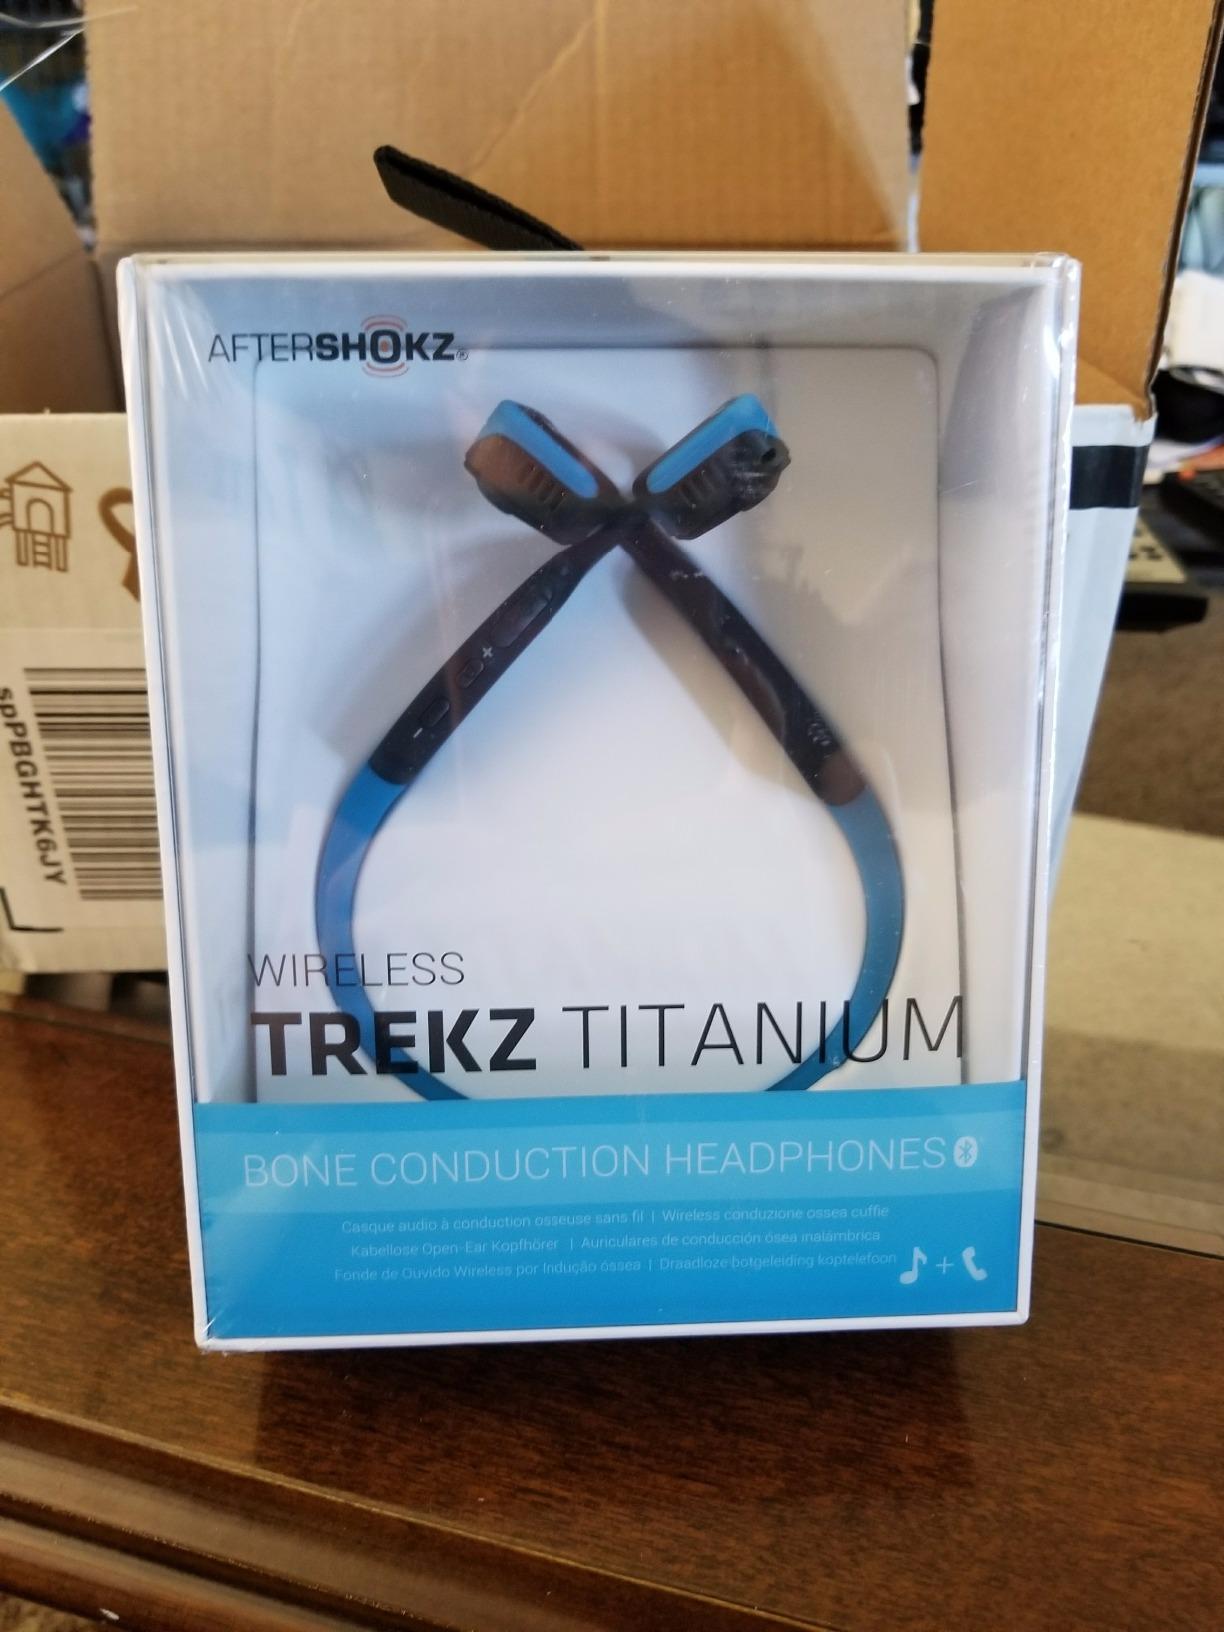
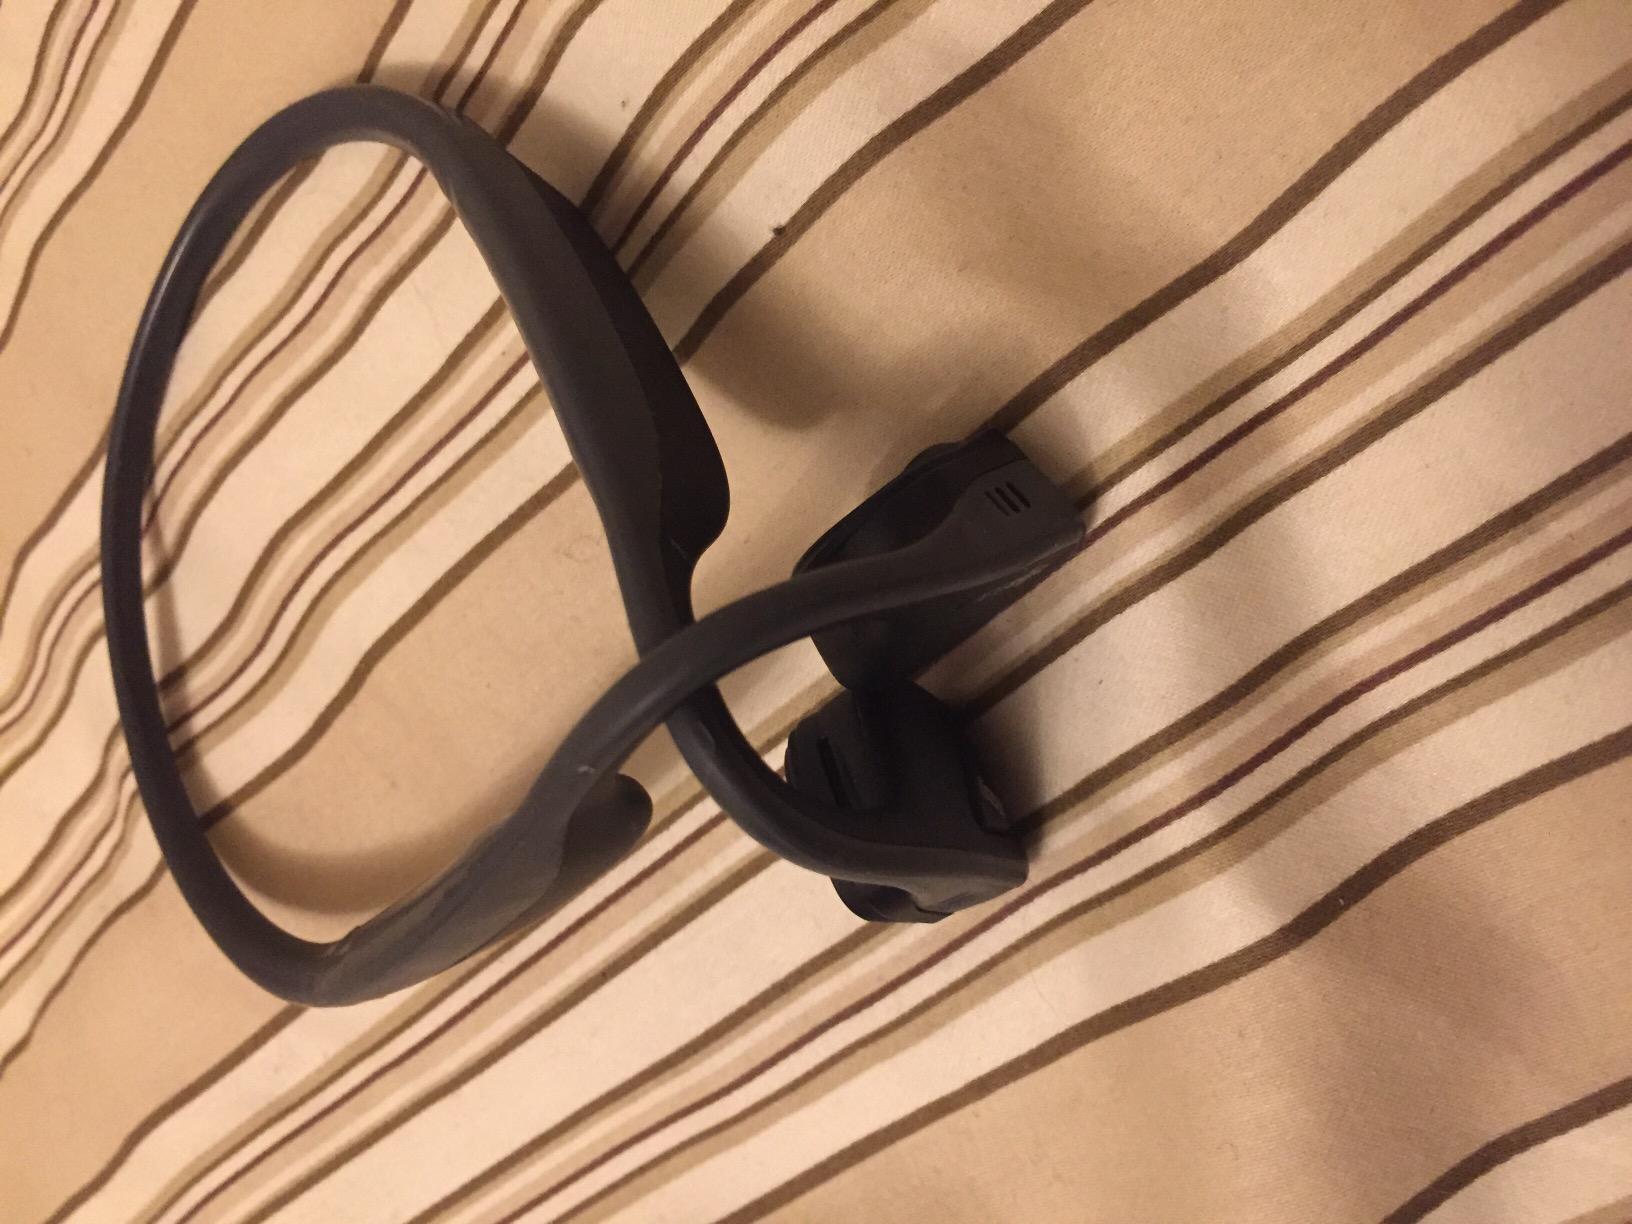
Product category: headphones
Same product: no